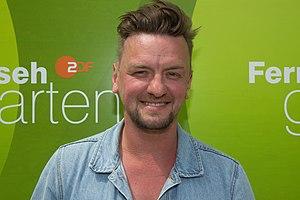
Ben Zucker est un chanteur allemand.